Hills Tower

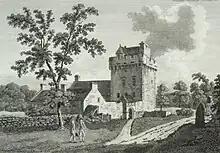

The tower is very unusual in that it retains both its barmkin walls and its gatehouse. The walls, which are thick and up to high, enclose an area that is by . The courtyard within is entered through a gatehouse, with an arched gateway, wide and high, and protected by a yett; above this is a chamber, accessible from the inside only by a ladder, from which a pair of gun loops provided a defensive field of fire over the approach to the gate.